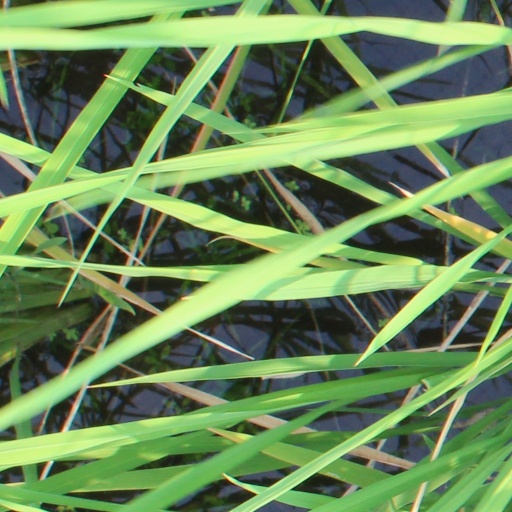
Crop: rice